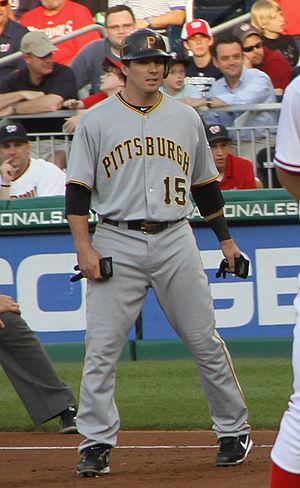
Andrew Christian LaRoche est un joueur de troisième but qui joue dans les Ligues majeures de 2007 à 2013.